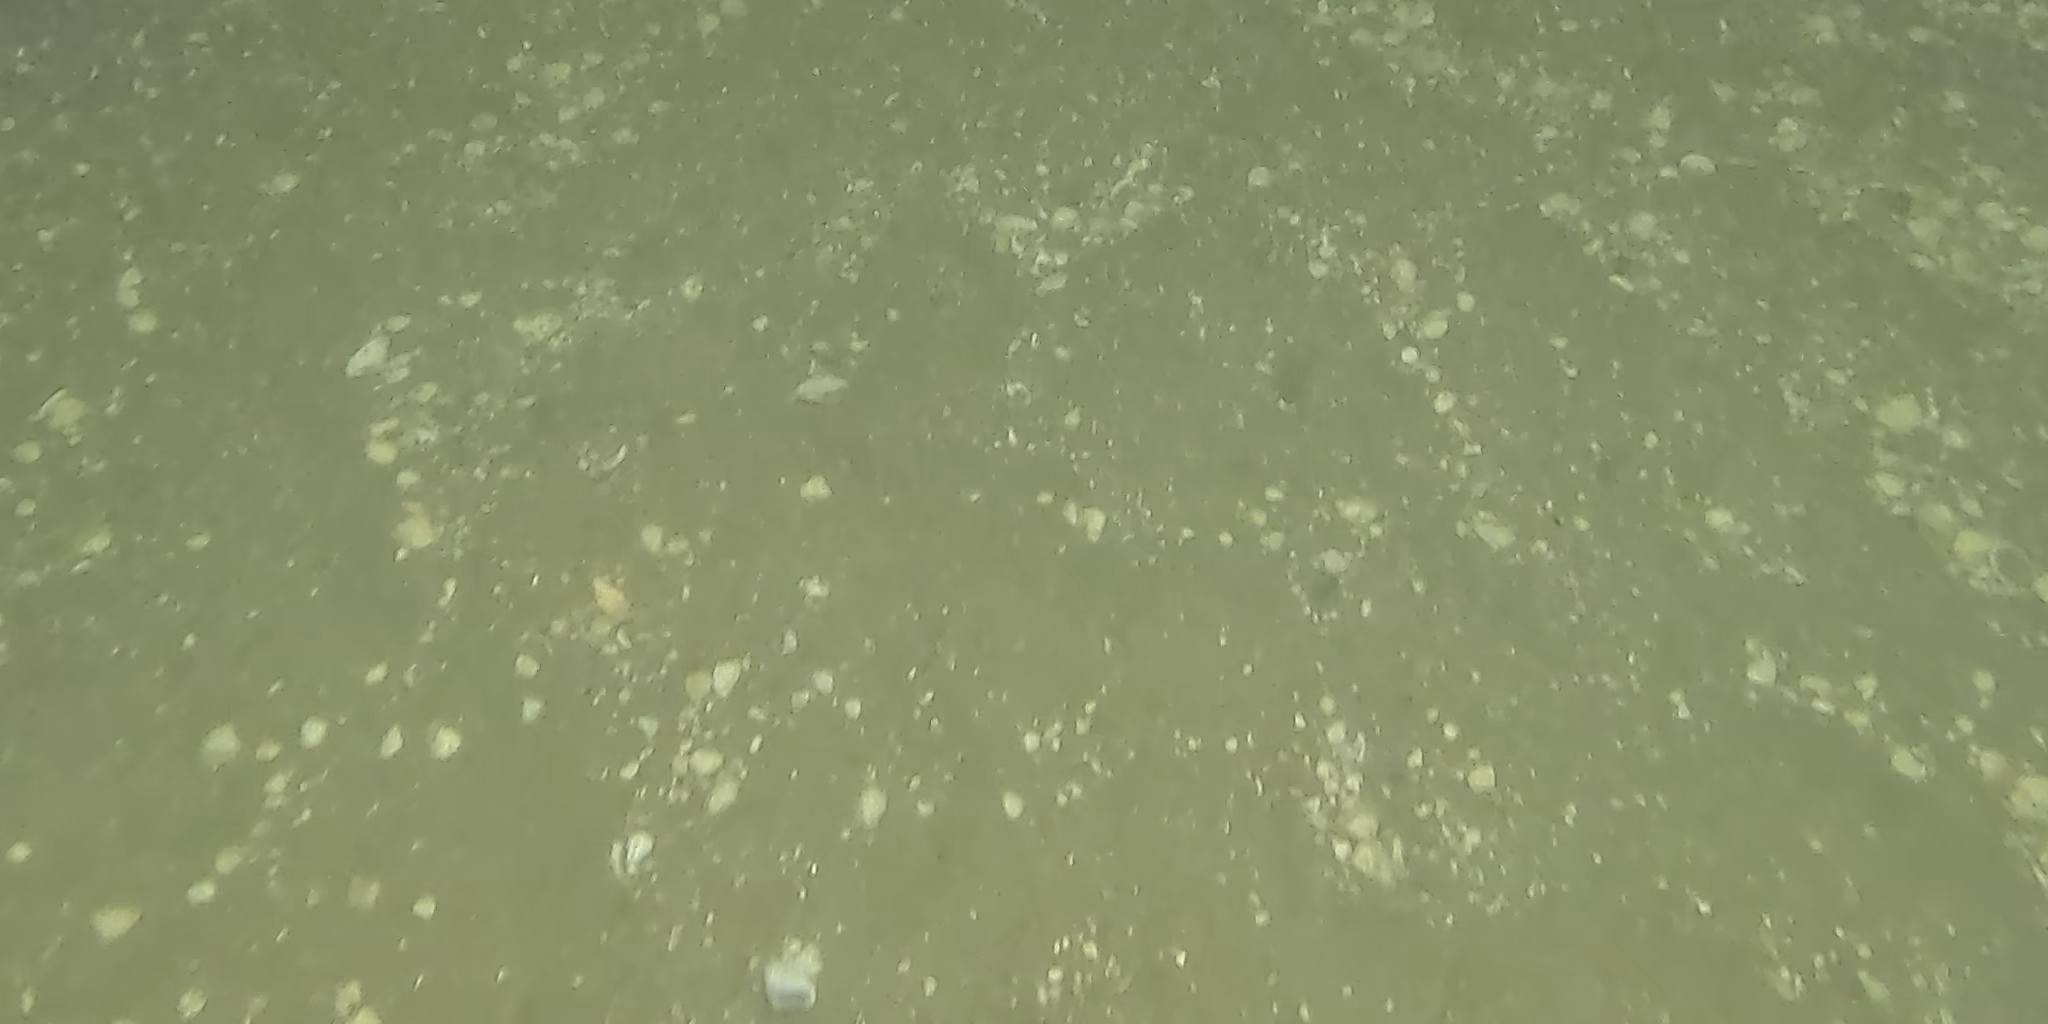
Seabed habitat: sand